Rosalia Lombardo

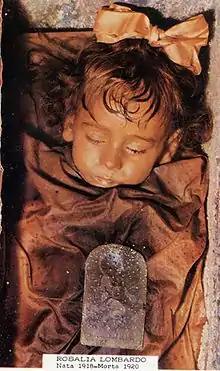
Lombardo's embalmed body in 1982

Rosalia Lombardo (13 December 1918 – 6 December 1920) was a Palermitan child who died of pneumonia, resulting from the Spanish flu, one week before her second birthday. Rosalia's father, Mario Lombardo, grieving her death, asked Alfredo Salafia, an embalmer, to preserve her remains. Sometimes called "Sleeping Beauty", hers was one of the last corpses to be admitted to the Capuchin catacombs of Palermo in Sicily.